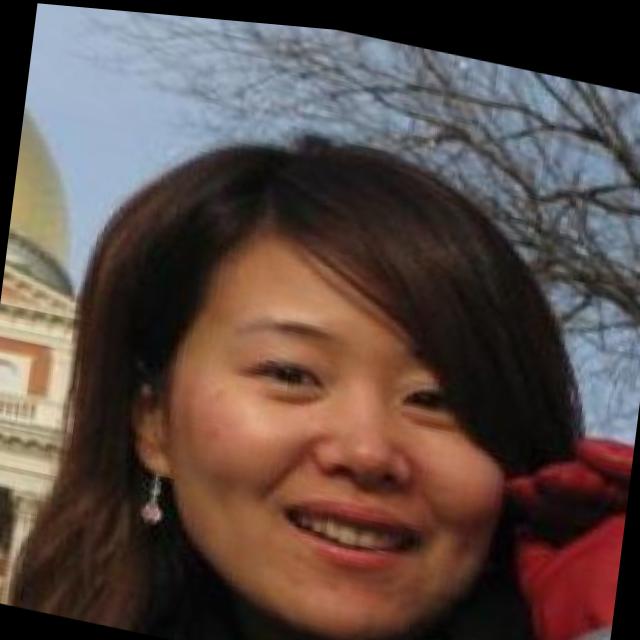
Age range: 21-44